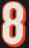
Number: 8